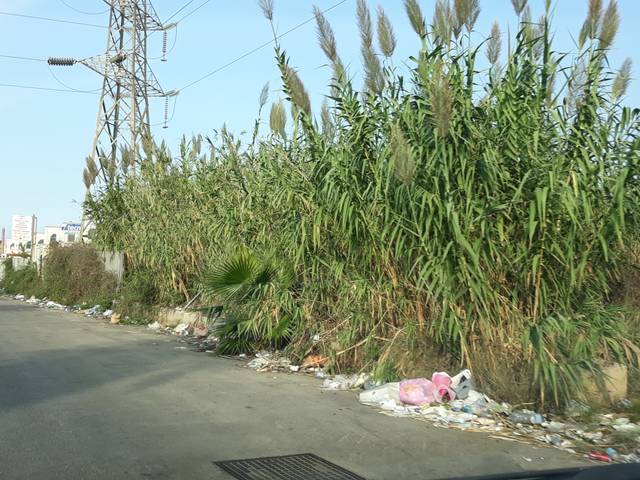
Region: Italy
Coordinates: 38.089, 13.405